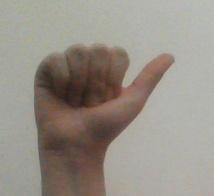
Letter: dhad